All Our Yesterdays (book)

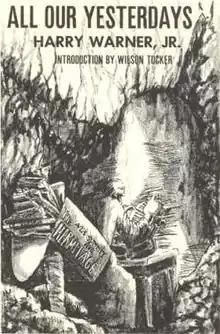
First edition cover

All Our Yesterdays by Harry Warner, Jr., is a history of science fiction fandom of the 1940s, an essential reference work in the field.